Toreby Church

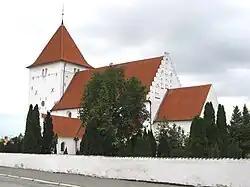
Toreby Church

Toreby Church is the parish church of Toreby on the Danish island of Lolland. It is an unusually large red-brick Romanesque building, the nave and chancel having been extended in the Gothic period with a sacristy and lateral aisle. The tower is late Romanesque. There are frescos from c. 1400 in the sacristy. The carved pulpit (1645) is the work of Jørgen Ringnis.